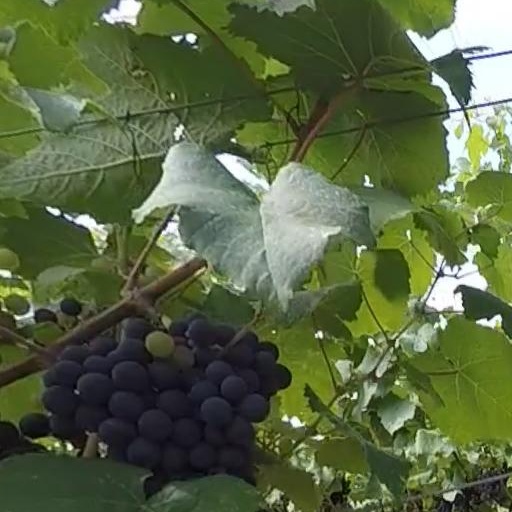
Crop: grape